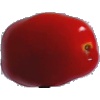
Label: Tomato 2